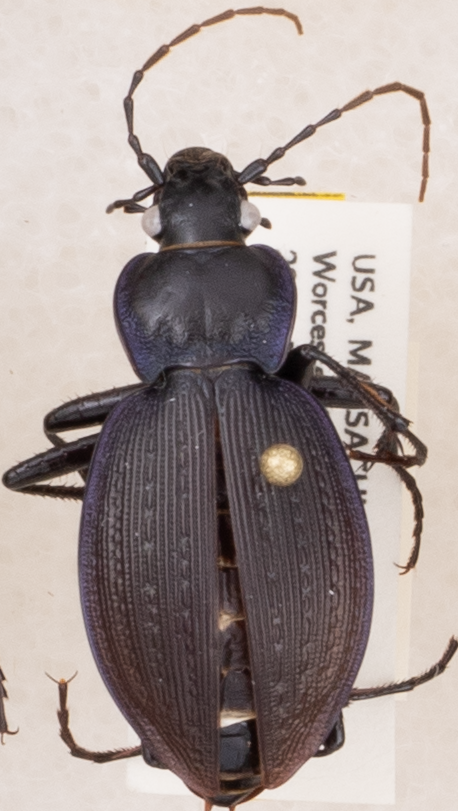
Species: Carabus goryi
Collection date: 2019-05-07
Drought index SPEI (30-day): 2.09
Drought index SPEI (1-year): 2.09
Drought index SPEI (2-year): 2.09